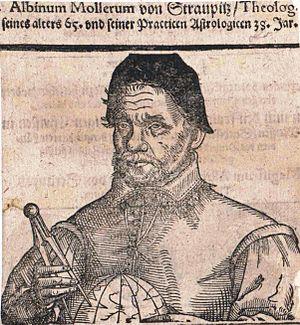
Albin Moller, né à Straupitz en 1541, mort à Altdöbern en 1618, est un théologien, écrivain, astronome, astrologue, botaniste, traducteur, de langue allemande et sorabe, actif dans le Brandebourg dans les années 1560-1610.